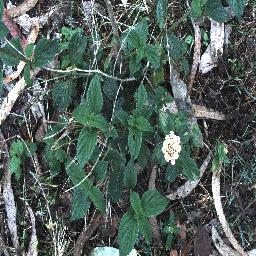
Label: lantana